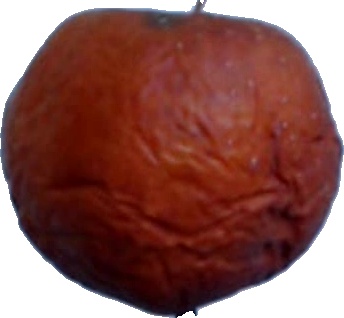
Label: apple_rotten_1